Vadims Vasiļevskis

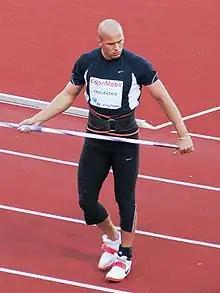
Vasiļevskis at the 2010 Bislett Games.

He has been coached by Valentīna Eiduka. In his early career he finished eighth at the 2000 World Junior Championships and competed at the 2002 European Championships without reaching the final.